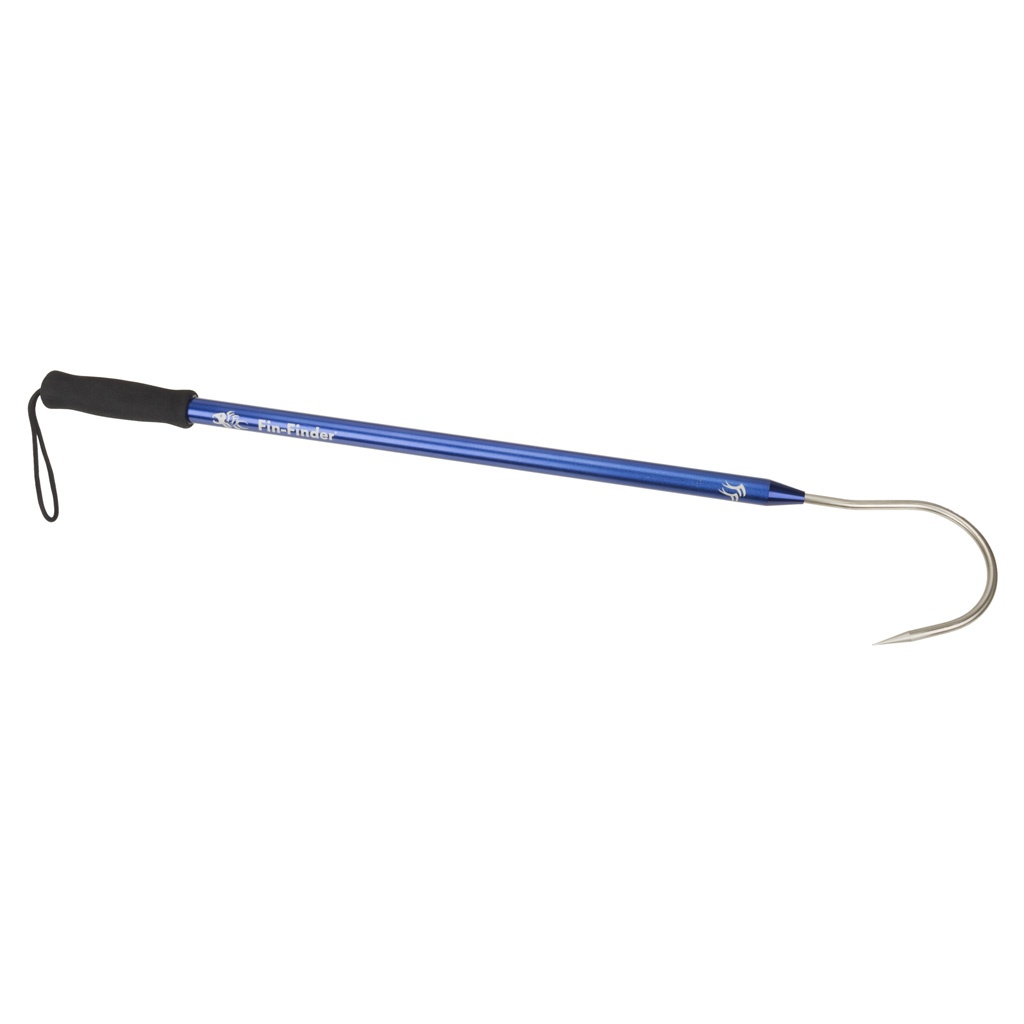
Fin Finder Heavy Duty Bowfishing Gaff 24 In.
Bowfishing gaff features stainless steel hook with heavy duty aluminum handle and foam grip. Features: Stainless steel, rust resistant hook;Heavy-duty aluminum handle;Comfortable foam grip
Brand: Fin-Finder
Category: Sporting Goods > Outdoor Recreation > Fishing > Fishing Gaffs